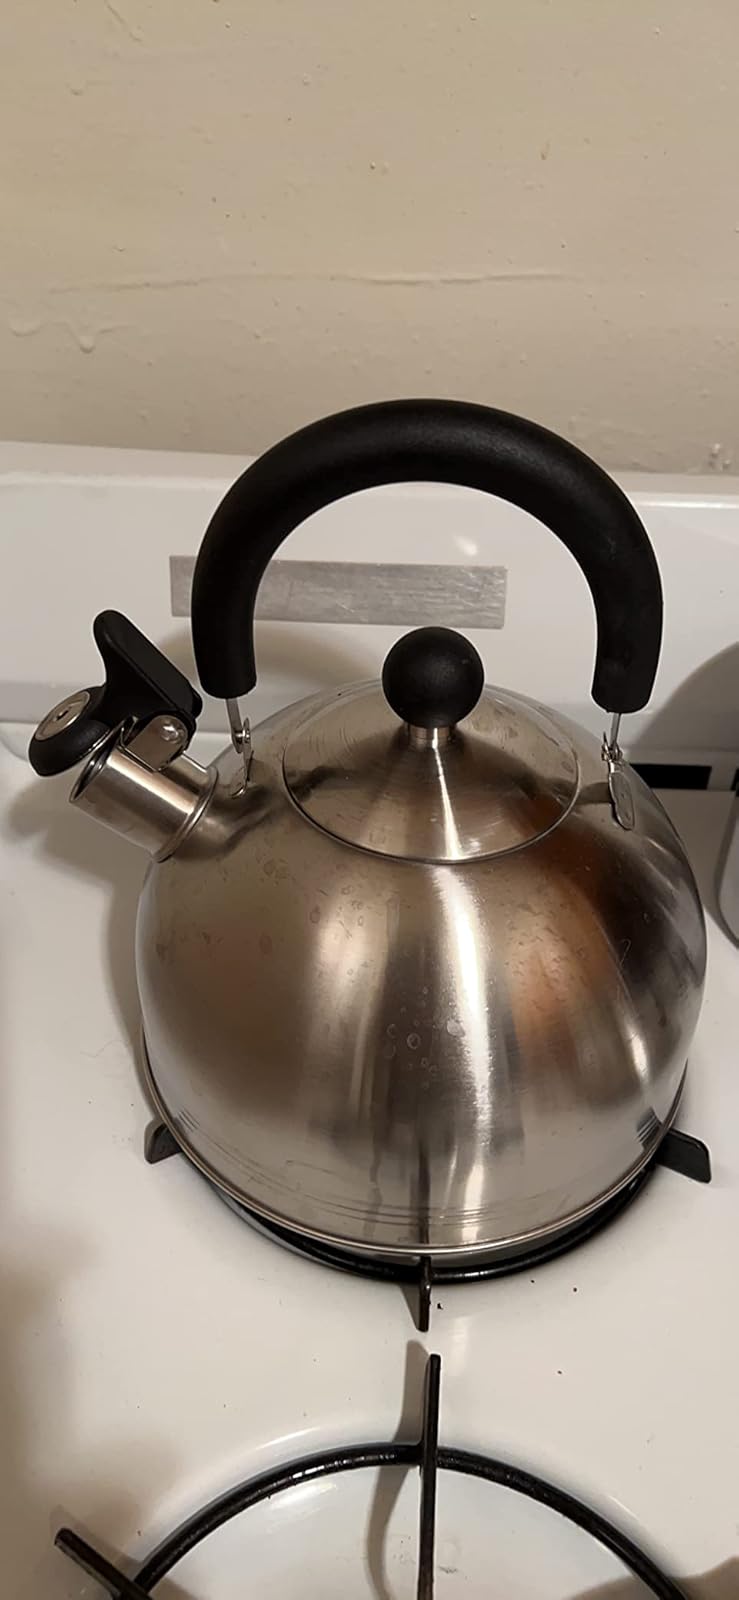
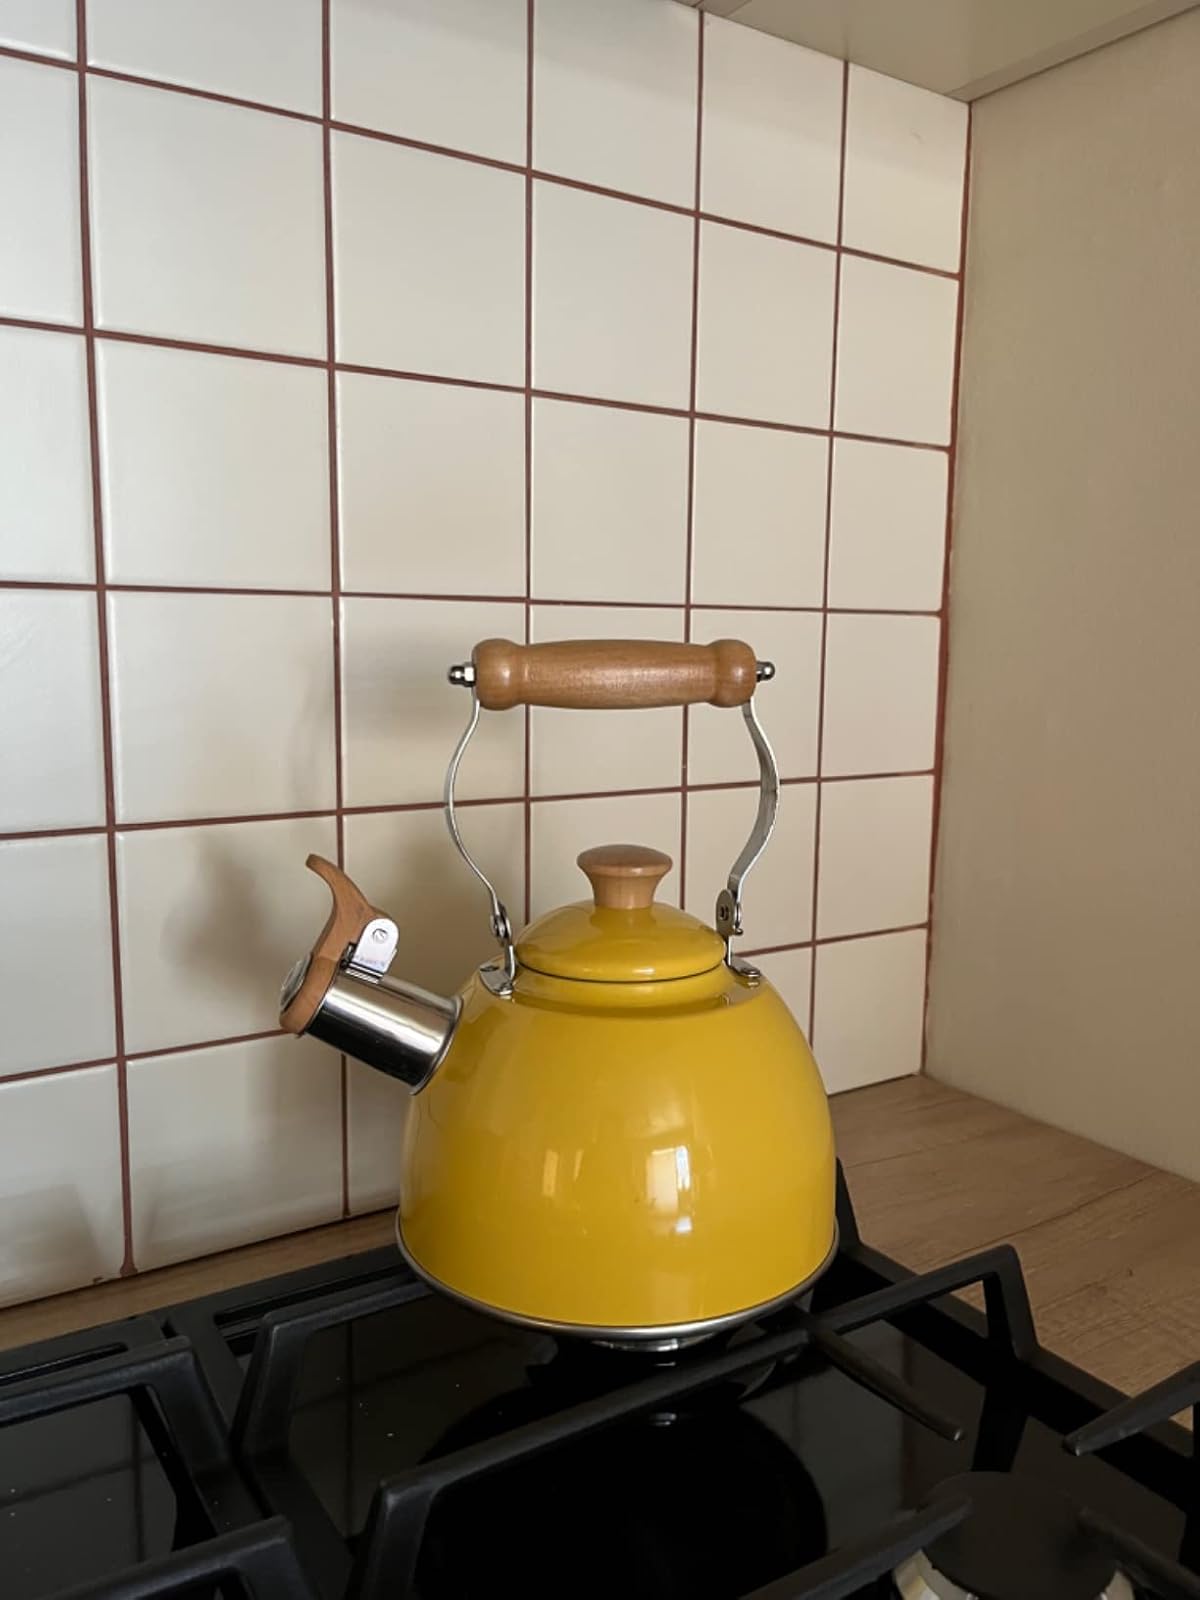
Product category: items_kettle
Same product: no